Megistotherium

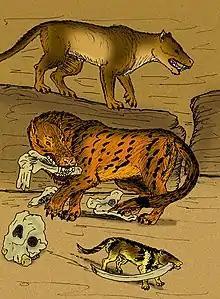
Comparison of various Early to Middle Miocene hyaenodonts, including the hyainailurids "Hyainailouros sulzeri" (top) and "Megistotherium osteothlastes" (center), and teratodontid "Dissopsalis pyroclasticus"

"Megistotherium osteothlastes" is the only known species from this genus, and it was a large hyainailourid that lived during the Early and Middle Miocene. Its remains have been found in the Ngorora and Muruyur Formations of Kenya, Egypt, Namibia, Uganda and Libya. Named by Robert Savage in 1973, "Megistotherium" is one of the largest known hyaenodonts. Like the other hyaenodonts, it had an enormous skull relative to its body; up to in length and a body mass estimated at . The carnassial teeth of "Megistotherium" (like those of other hyaenodonts) were the upper first molars, and overlapped with their lower molar counterparts like scissors to form a formidable and powerful shearing action.